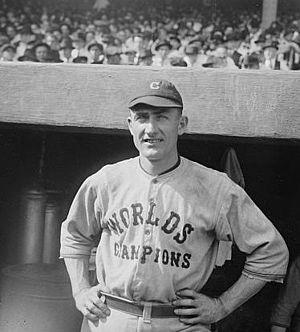
Elmer John Smith, né le 21 septembre 1892 à Sandusky et décédé le 3 août 1984 à Columbia, est un joueur américain de baseball, qui évoluait en ligue majeure de baseball.